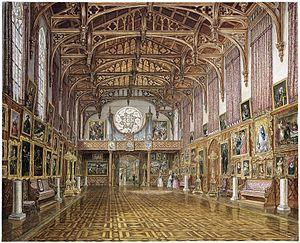
Intérieur de la 'Salle Gothique', Kneuterdijk Palace, La Haye, aux Pays-BasMagyar: Belseje a 'Gótikus Terem' Kneuterdijk Palota, Hágában, Hollandia.